HMX-1

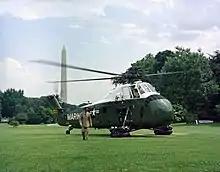
A VH-34D presidential helicopter (BuNo 147201) on the South Lawn of the White House in 1961

In 1946, General Roy S. Geiger observed the atomic bomb tests at Bikini Atoll and instantly recognized that atomic bombs could render amphibious landings difficult because of the dense concentrations of troops, ships, and material at the beachhead. The Commandant of the Marine Corps convened a special board, the Hogaboom Board, that recommended that the Marine Corps develop transport helicopters in order to allow a more diffuse attack on enemy shores. It also recommended that they stand up an experimental helicopter squadron. HMX-1 was commissioned on 1 December 1947 under the command of Colonel Edward C. Dyer and based at MCAS Quantico, Virginia, because of its relative proximity to the Sikorsky and Piasecki plants in Connecticut, and to the Marine Corps schools where most of the original personnel would come from. They operated the Sikorsky HO3S-1 and the Piasecki HRP-1 and saw their first test of capabilities in May of that year when five squadron aircraft transported 66 Marines from the deck of the to Marine Corps Base Camp Lejeune, North Carolina. While the test aircraft could only carry three Marines each and required multiple trips, it did indicate the possibilities of the concept. In 1948 the Marine Corps Schools came out with "Amphibious Operations - Employment of Helicopters (Tentative)" or "Phib-31" which was the first manual for airmobile operations. The Marines used the term "vertical envelopment" instead of "air mobility" or "air assault". HMX-1 performed the first ship-to-shore movement of troops from the deck of an aircraft carrier in an exercise in May 1948.